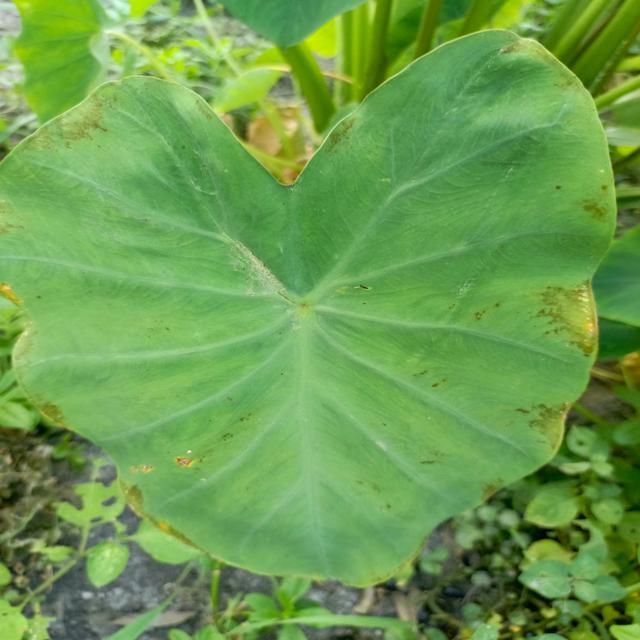
Label: Early_Blight